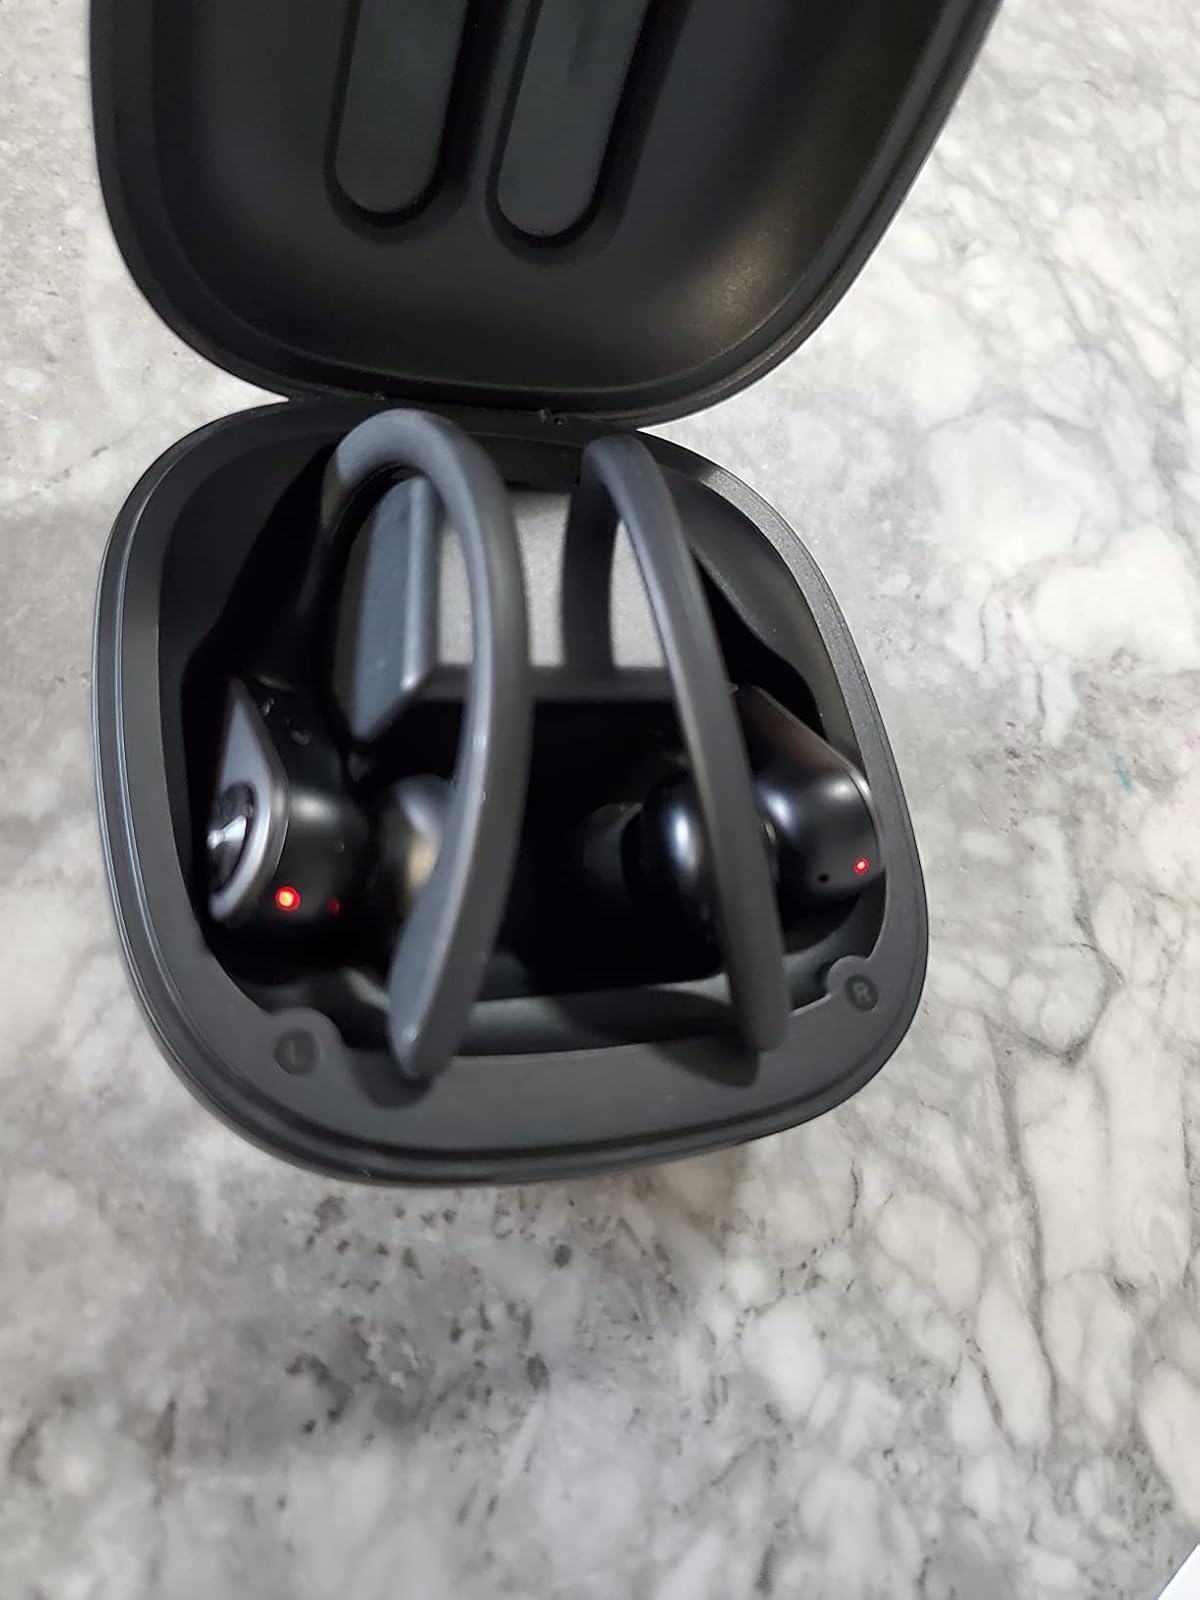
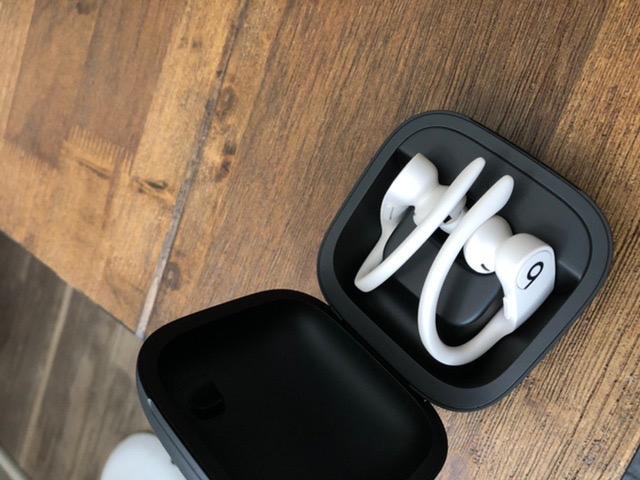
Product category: earbuds
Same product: no